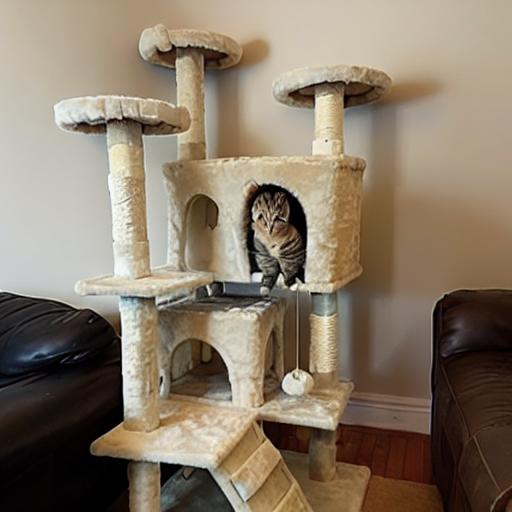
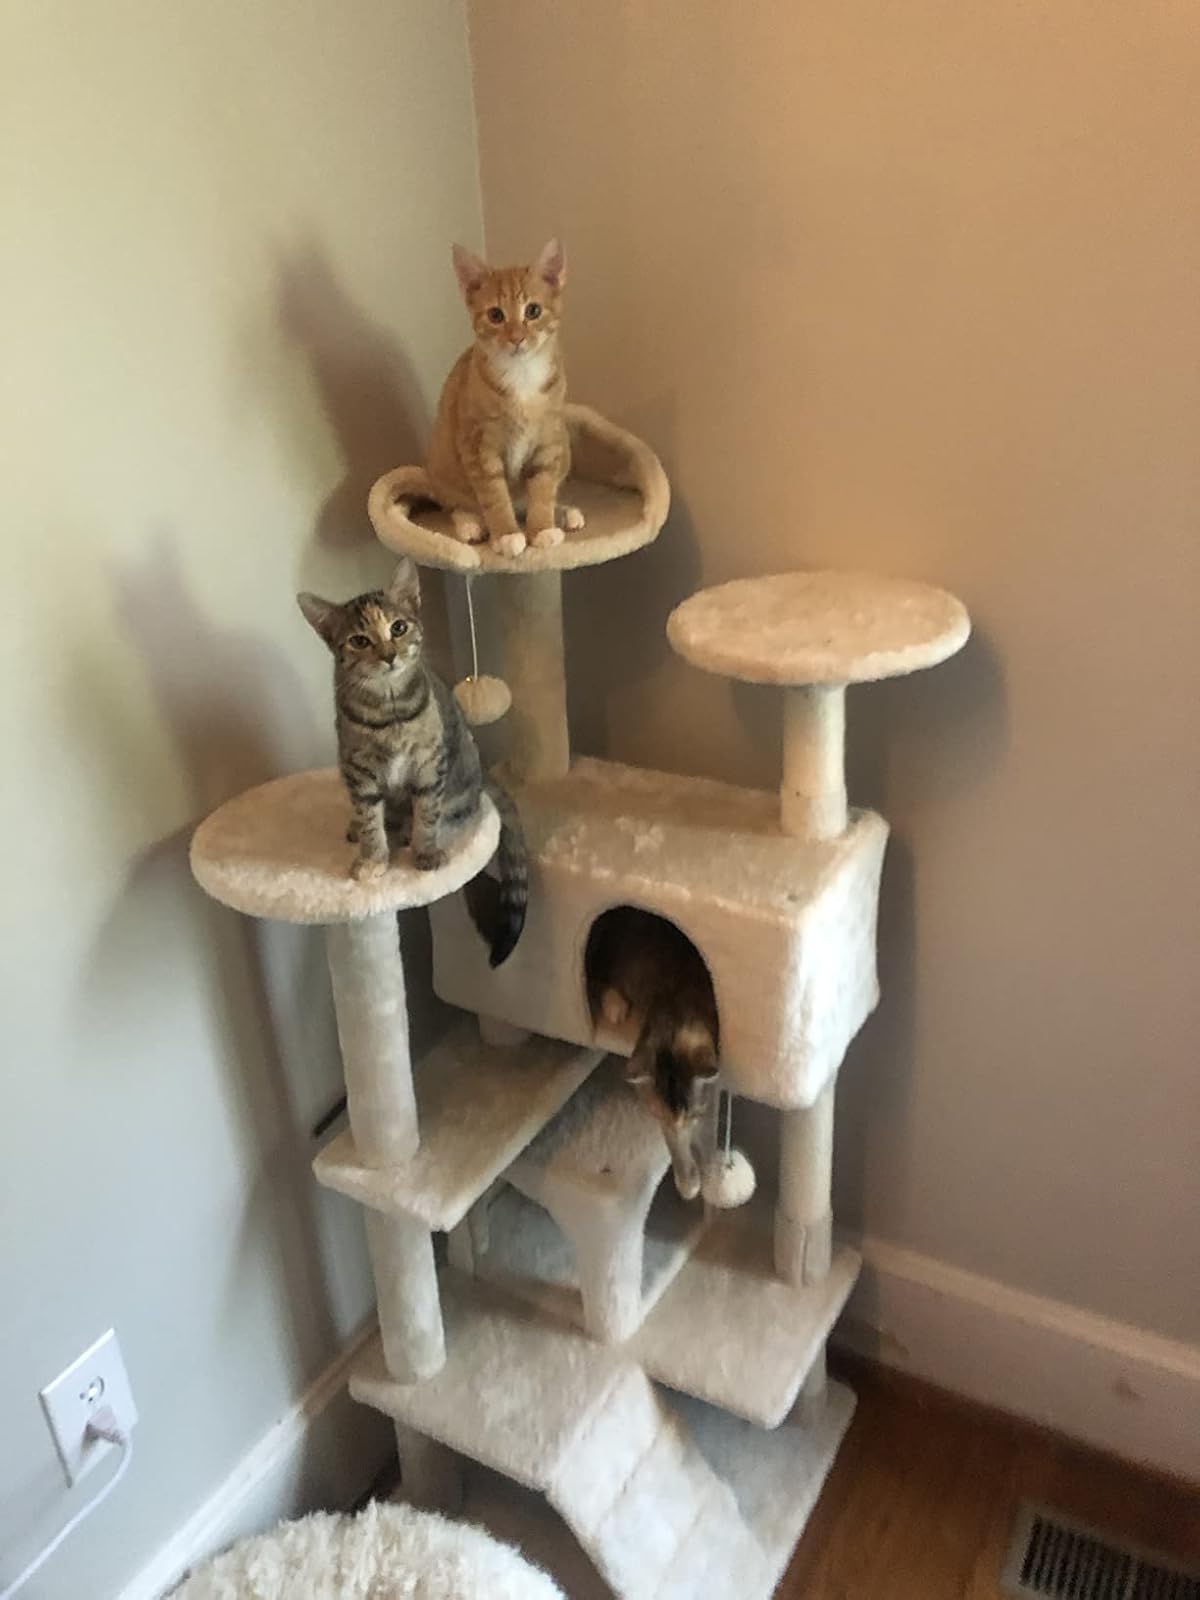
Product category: items_cat tree
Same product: no